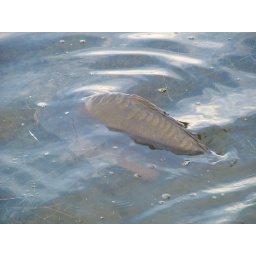
A wounderful photo of a mirror carp half in the water and half out.